Phased adoption

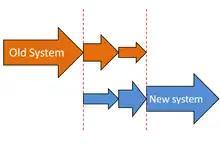
Phased implementation

Phased adoption or phased implementation is a strategy of implementing an innovation (i.e., information systems, new technologies, processes, etc.) in an organization in a phased way, so that different parts of the organization are implemented in different subsequent time slots. Phased implementation is a method of system changeover from an existing system to a new one that takes place in stages. Other concepts that are used are: phased conversion, phased approach, phased strategy, phased introduction and staged conversion. Other methods of system changeover include direct changeover and parallel running.